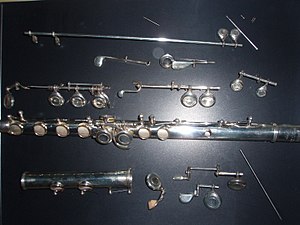
Tværfløjte / Opbygning og mekanik
En tværfløjte der er blevet skilt ad.
En tværfløjte er et europæisk musikinstrument i træblæserfamilien, fordi den oprindeligt blev fremstillet af træ. Nu til dags er grundmaterialet typisk metal som sølv, guld og platin, eller træ eller kulfiber. Materialevalget har stor betydning for klangen, og det gør stor forskel på blæseteknikken. De forskellige materialer er ofte kombinerede, så fx mundpladen er af guld og resten af sølv. Ved notation af musik spillet af en tværfløjte benyttes udelukkende g-nøglen.